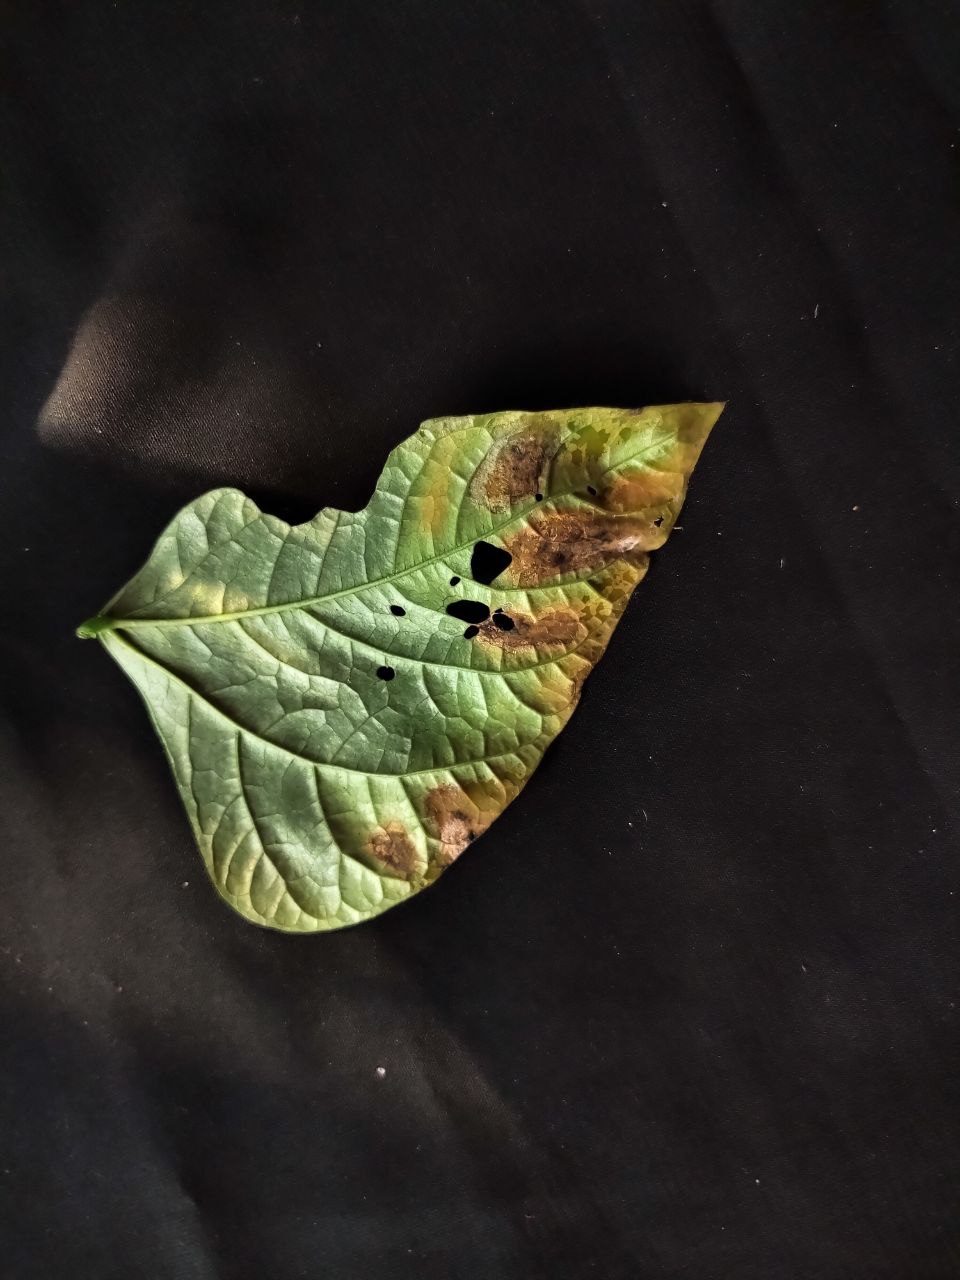
Crop: cowpea
Leaf condition: Bacterial wilt